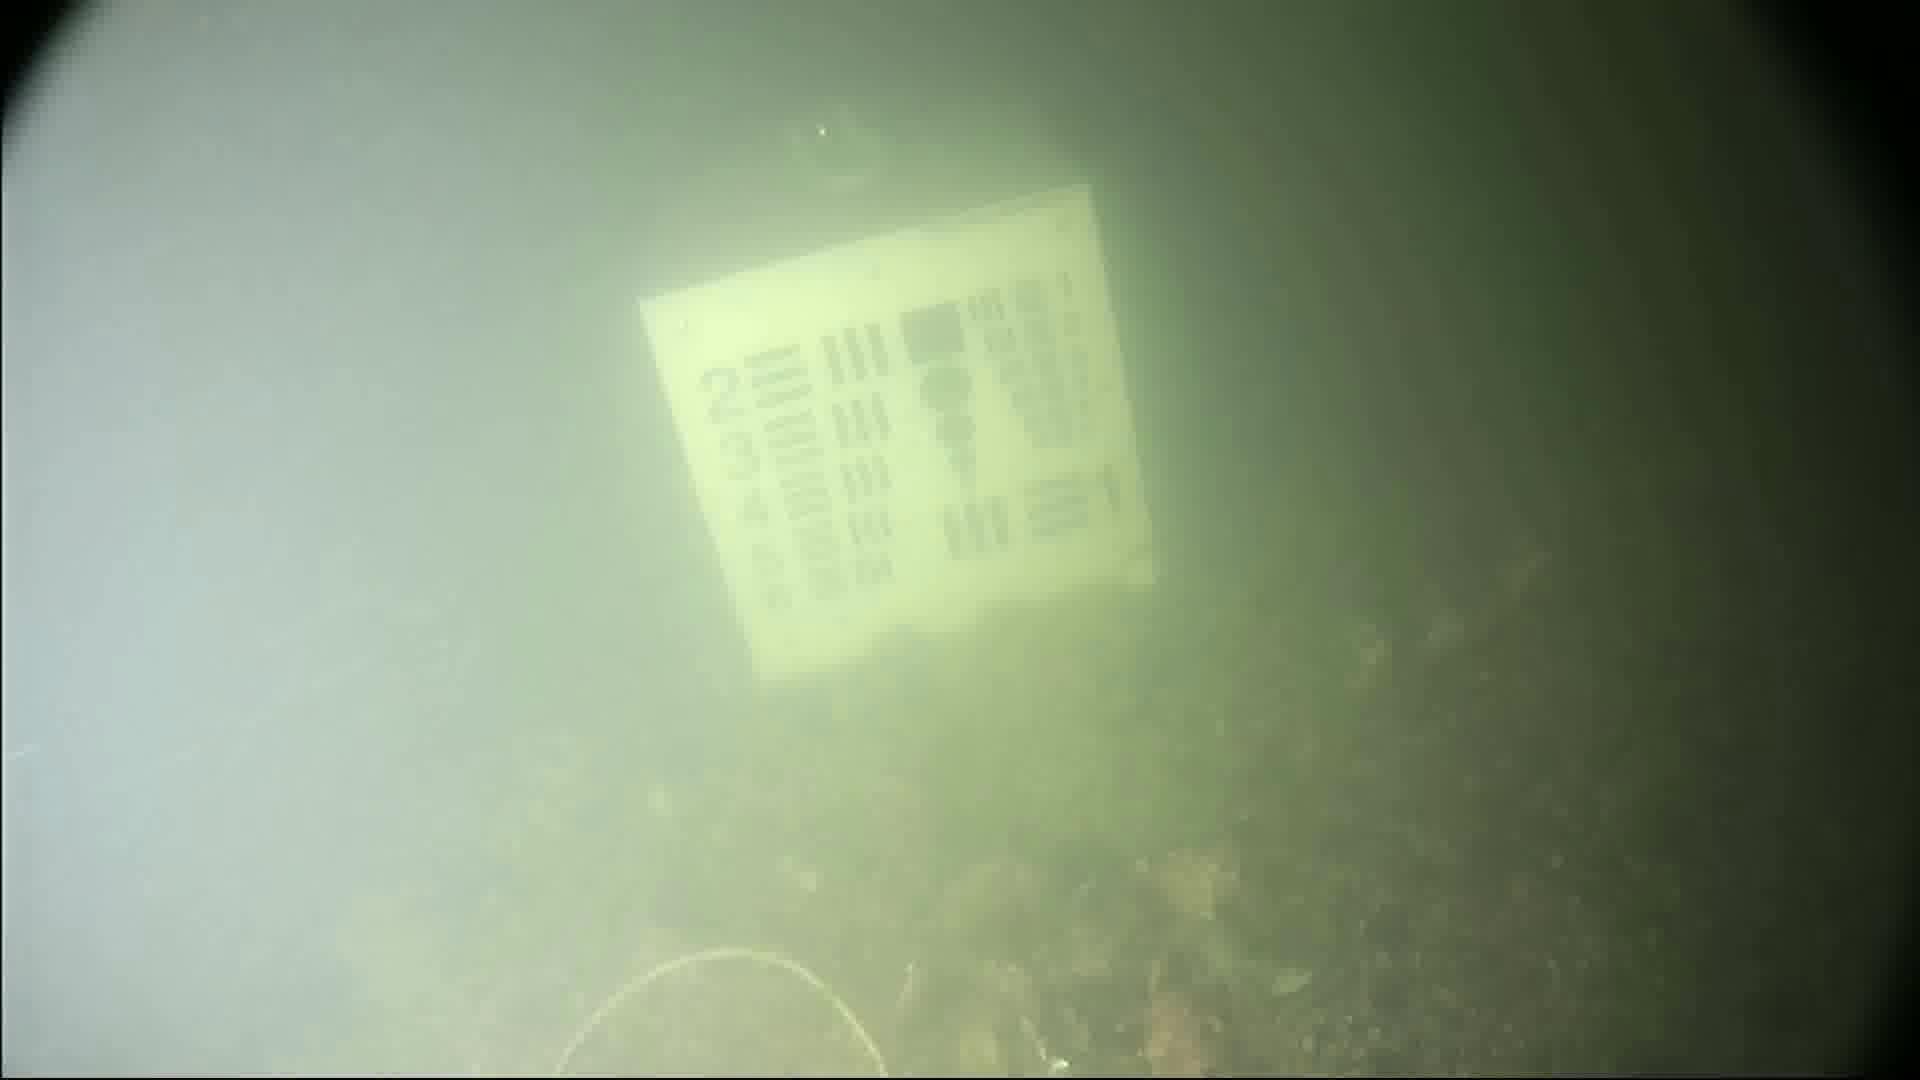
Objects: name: crab